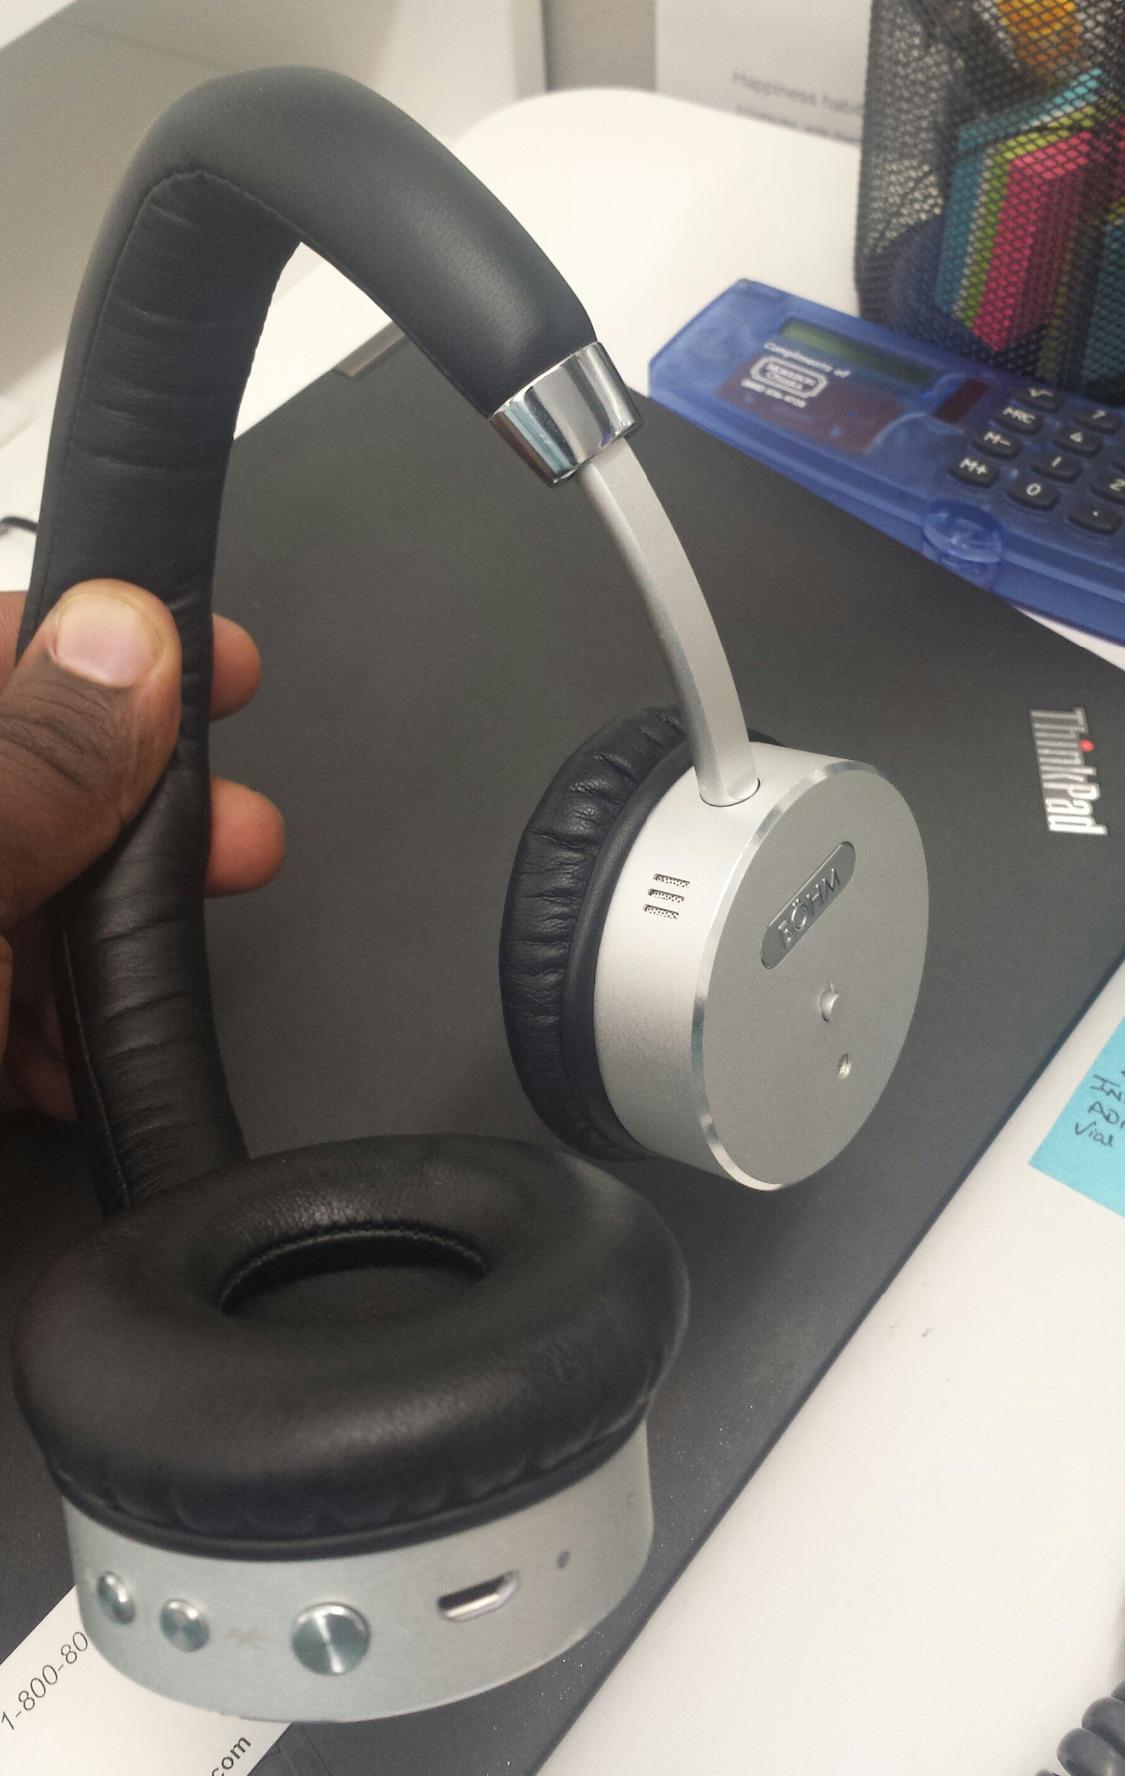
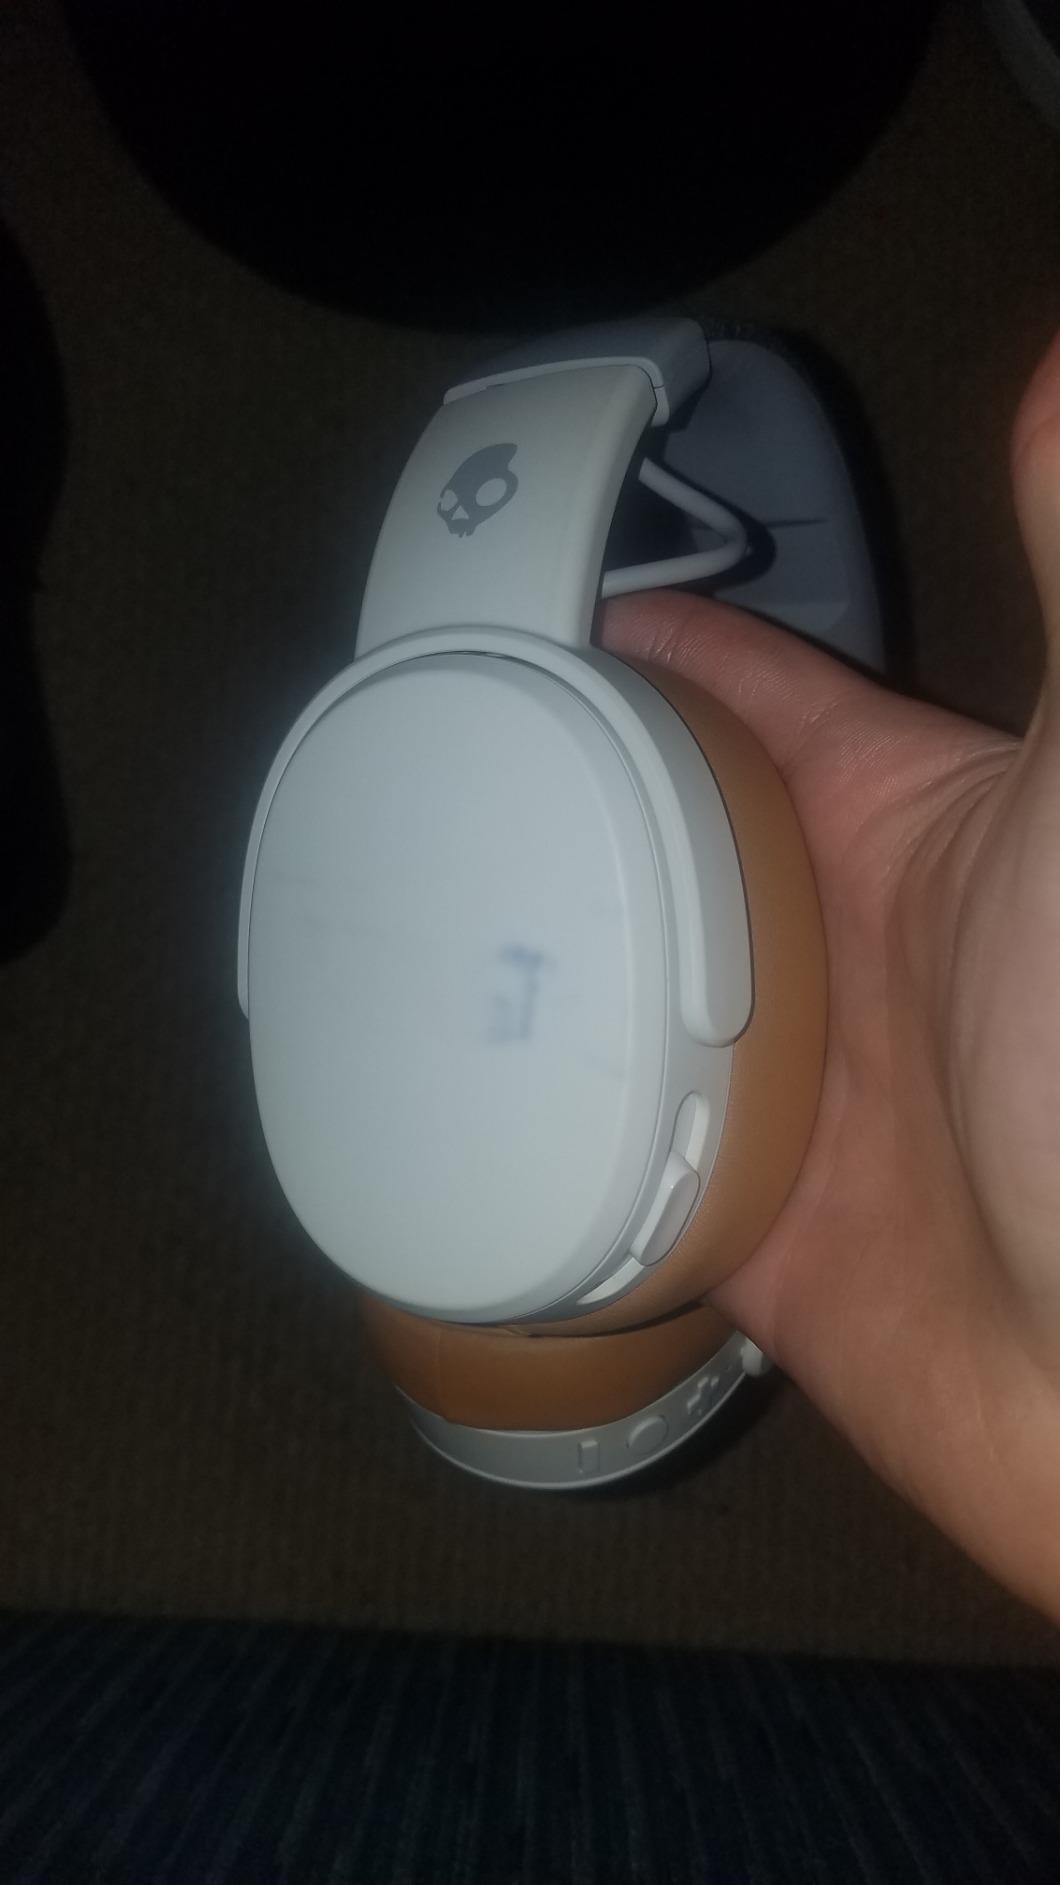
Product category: headphones
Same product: no